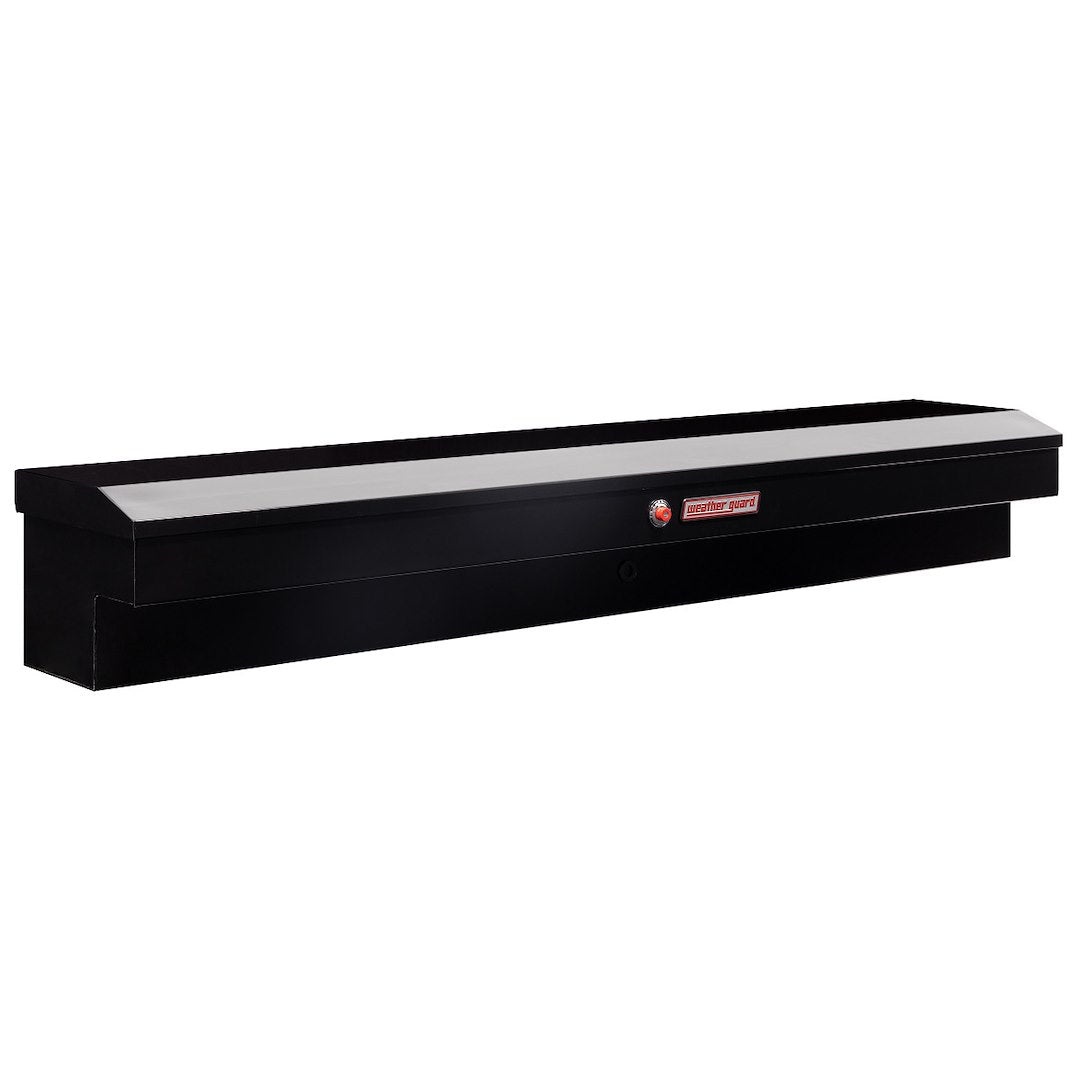
87' LO-SIDE - STEEL  GLOSS BLK
LoSide; Single Lid; Powder Coated; Gloss Black; Steel; 87-1/4 Inch Length x 13 Inch Height x 16-1/2 Inch Width; 6.6 Cubic Feet Capacity
Brand: WEATHERGUARD
Category: Vehicles & Parts > Vehicle Parts & Accessories > Vehicle Storage & Cargo > Truck Bed Storage Boxes & Organizers